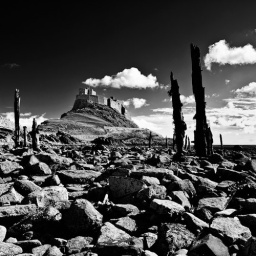
Lindisfarne Castle in black & white